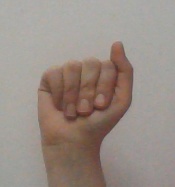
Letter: saad